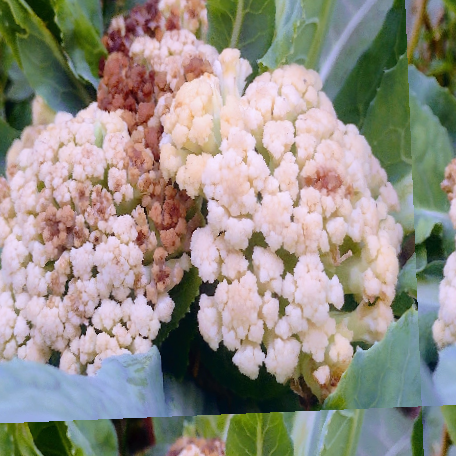
Label: Bacterial spot rot